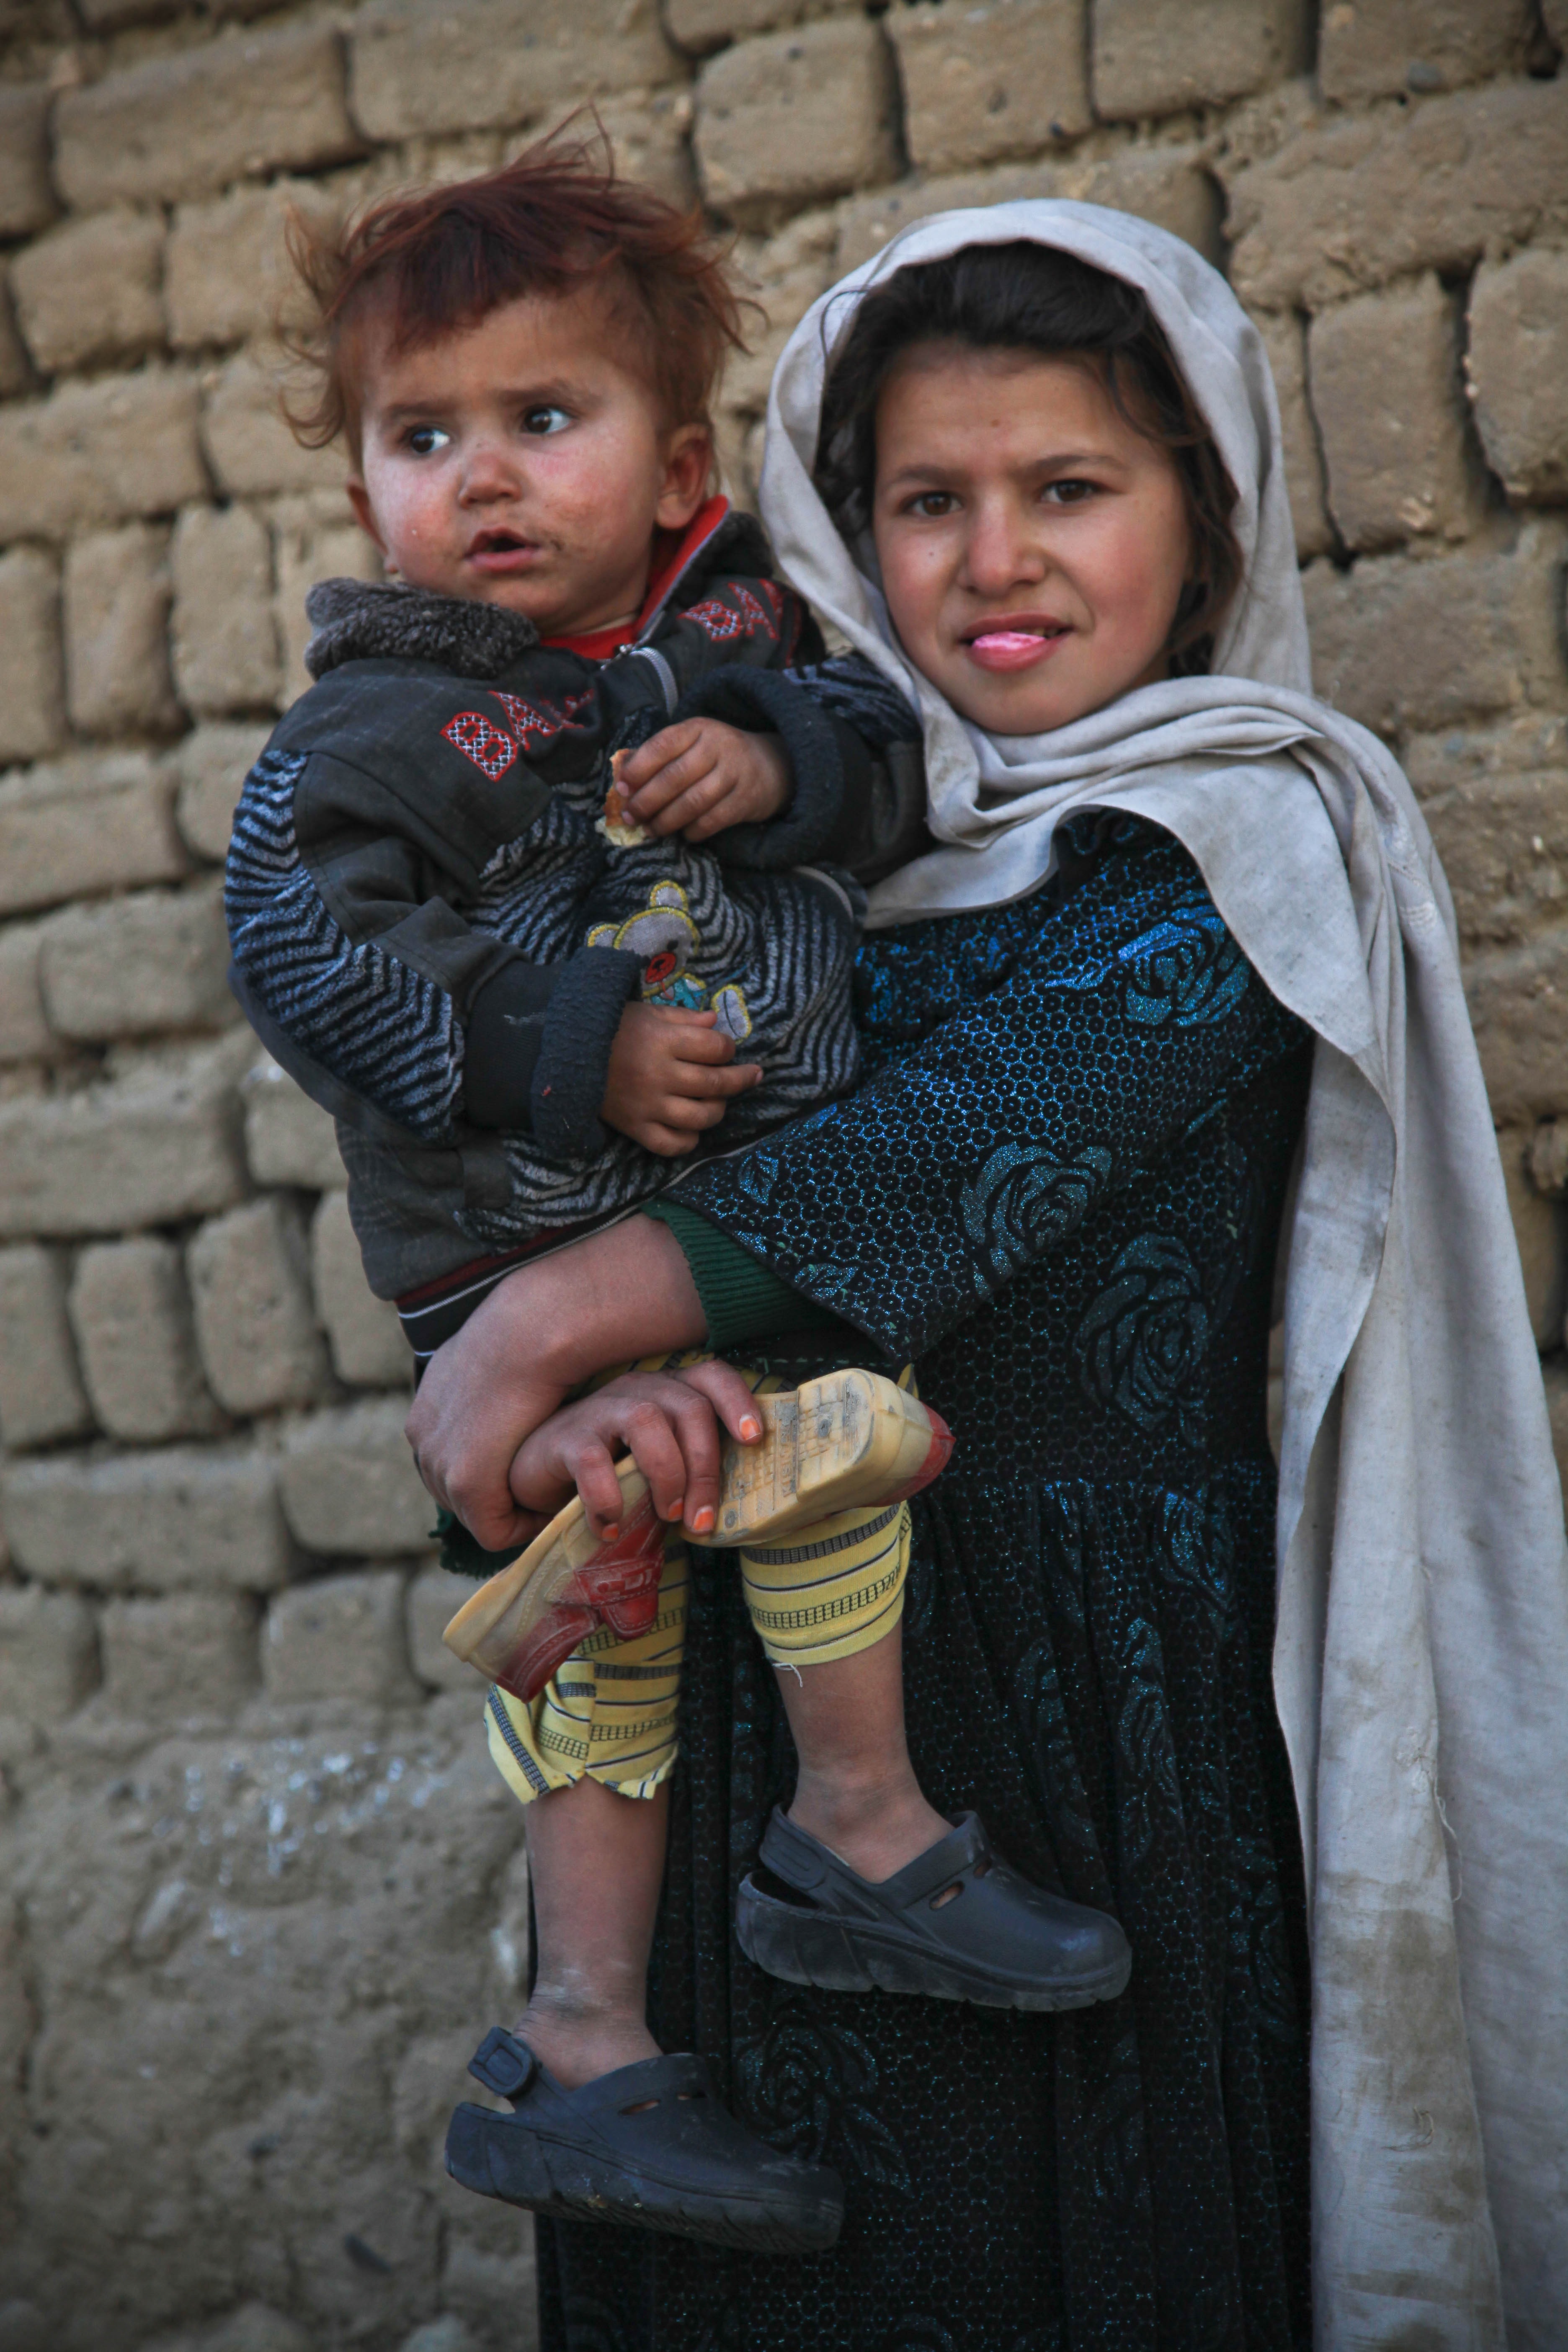
person, people, cute, male, portrait, young, child, family, kids, children, temple, little, photograph, image, curious, persons, sisters, afghanistan